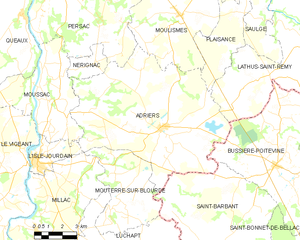
Carte des communes françaises Adriers